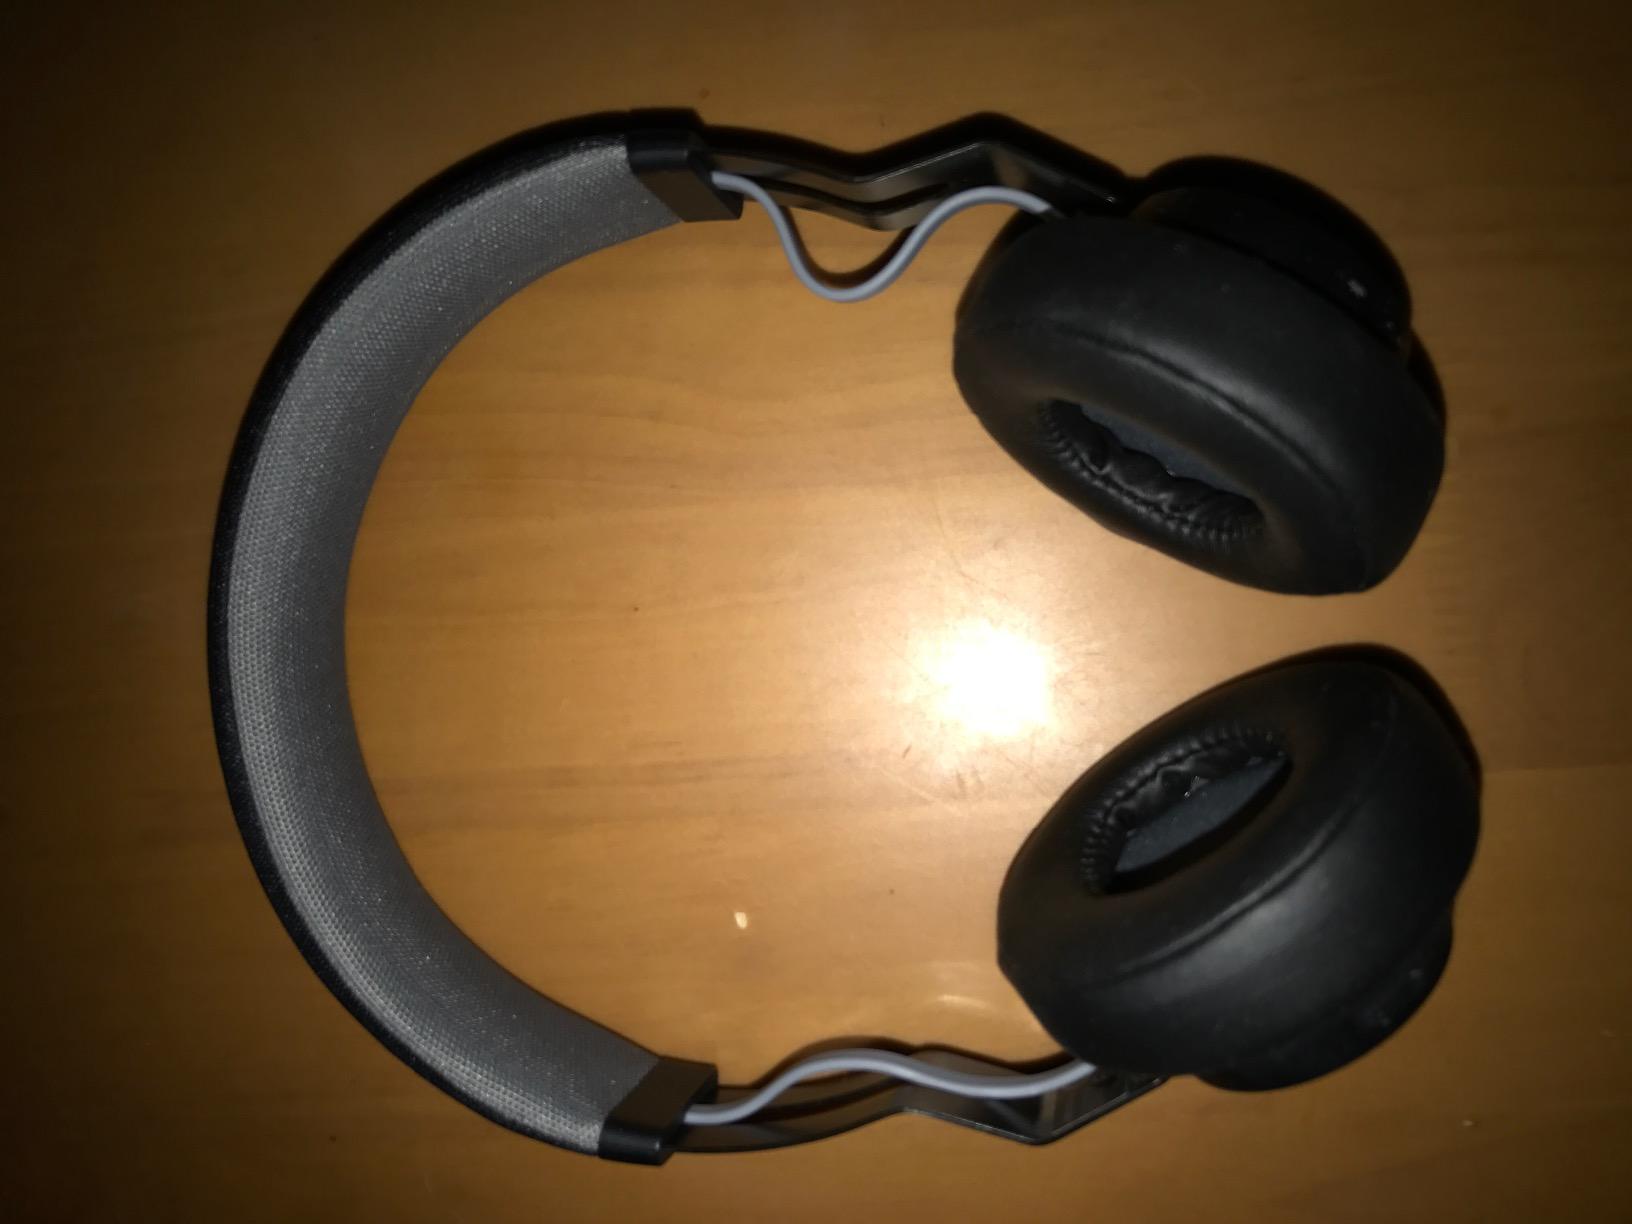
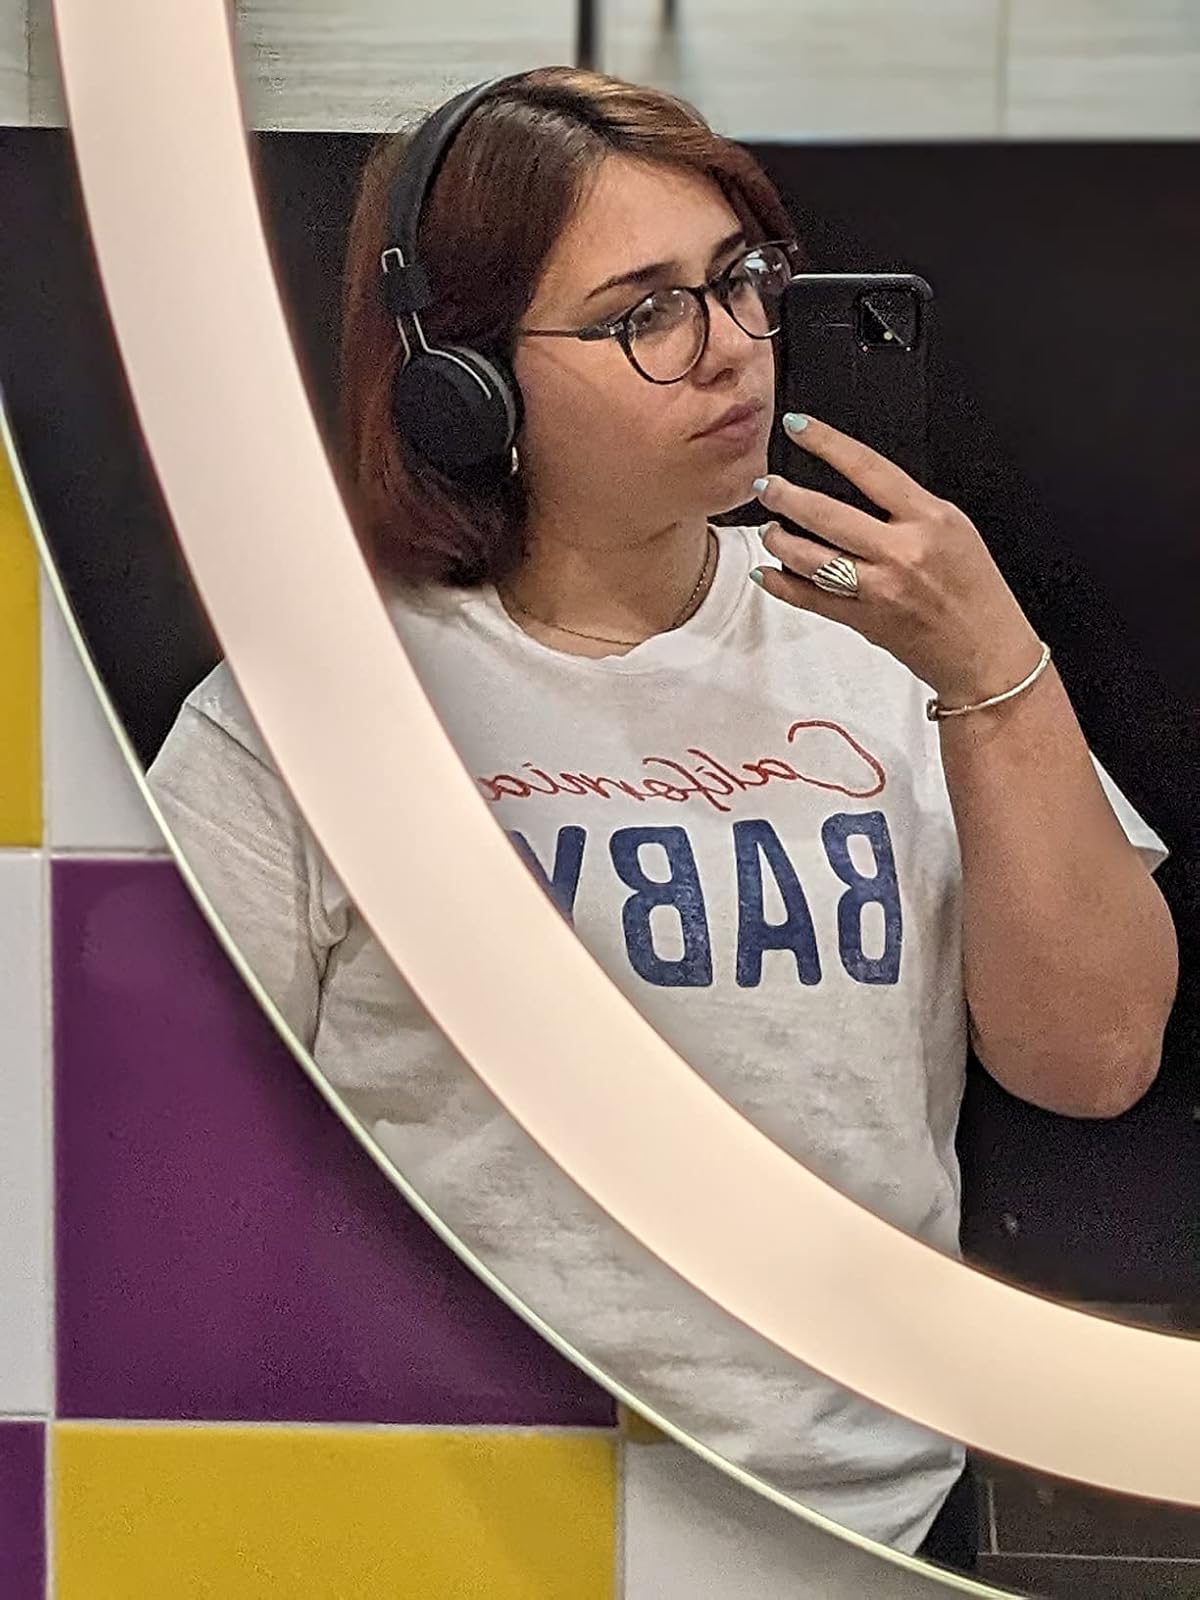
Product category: headphones
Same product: no